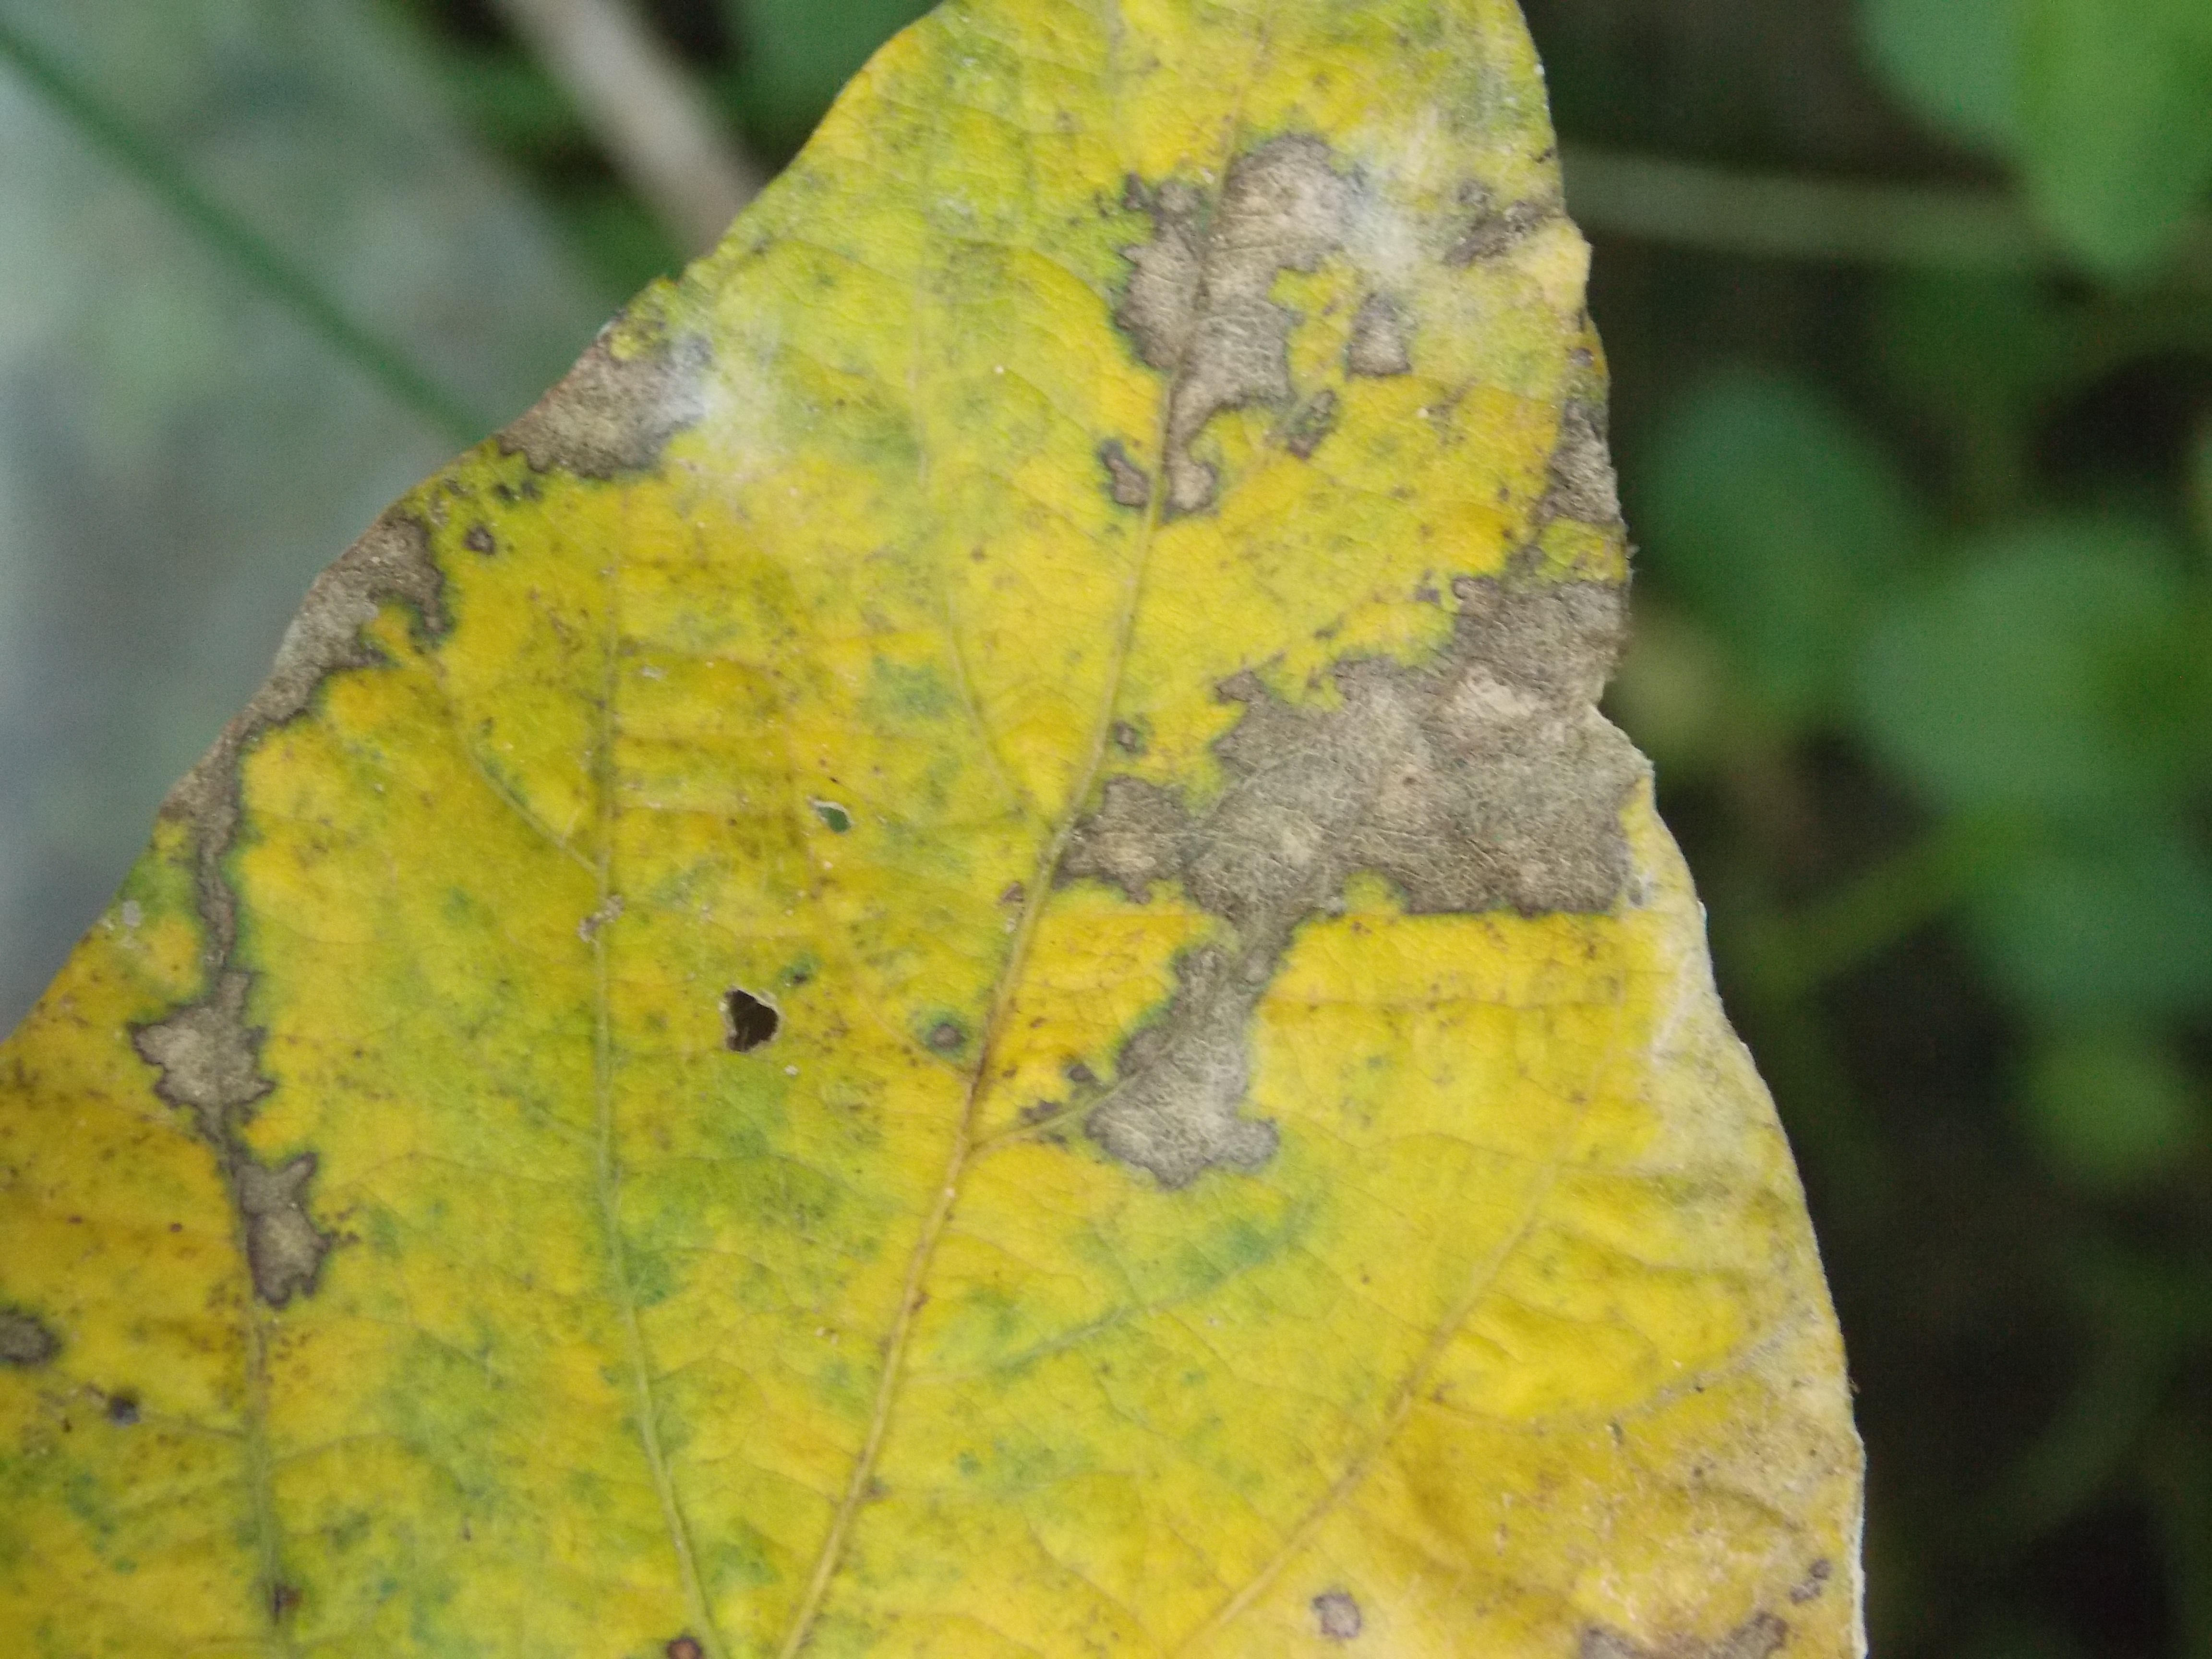
Label: Disease